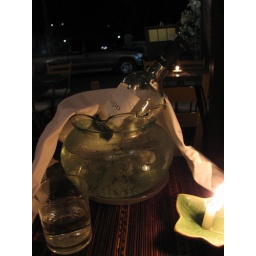
White wine in a fish bowl